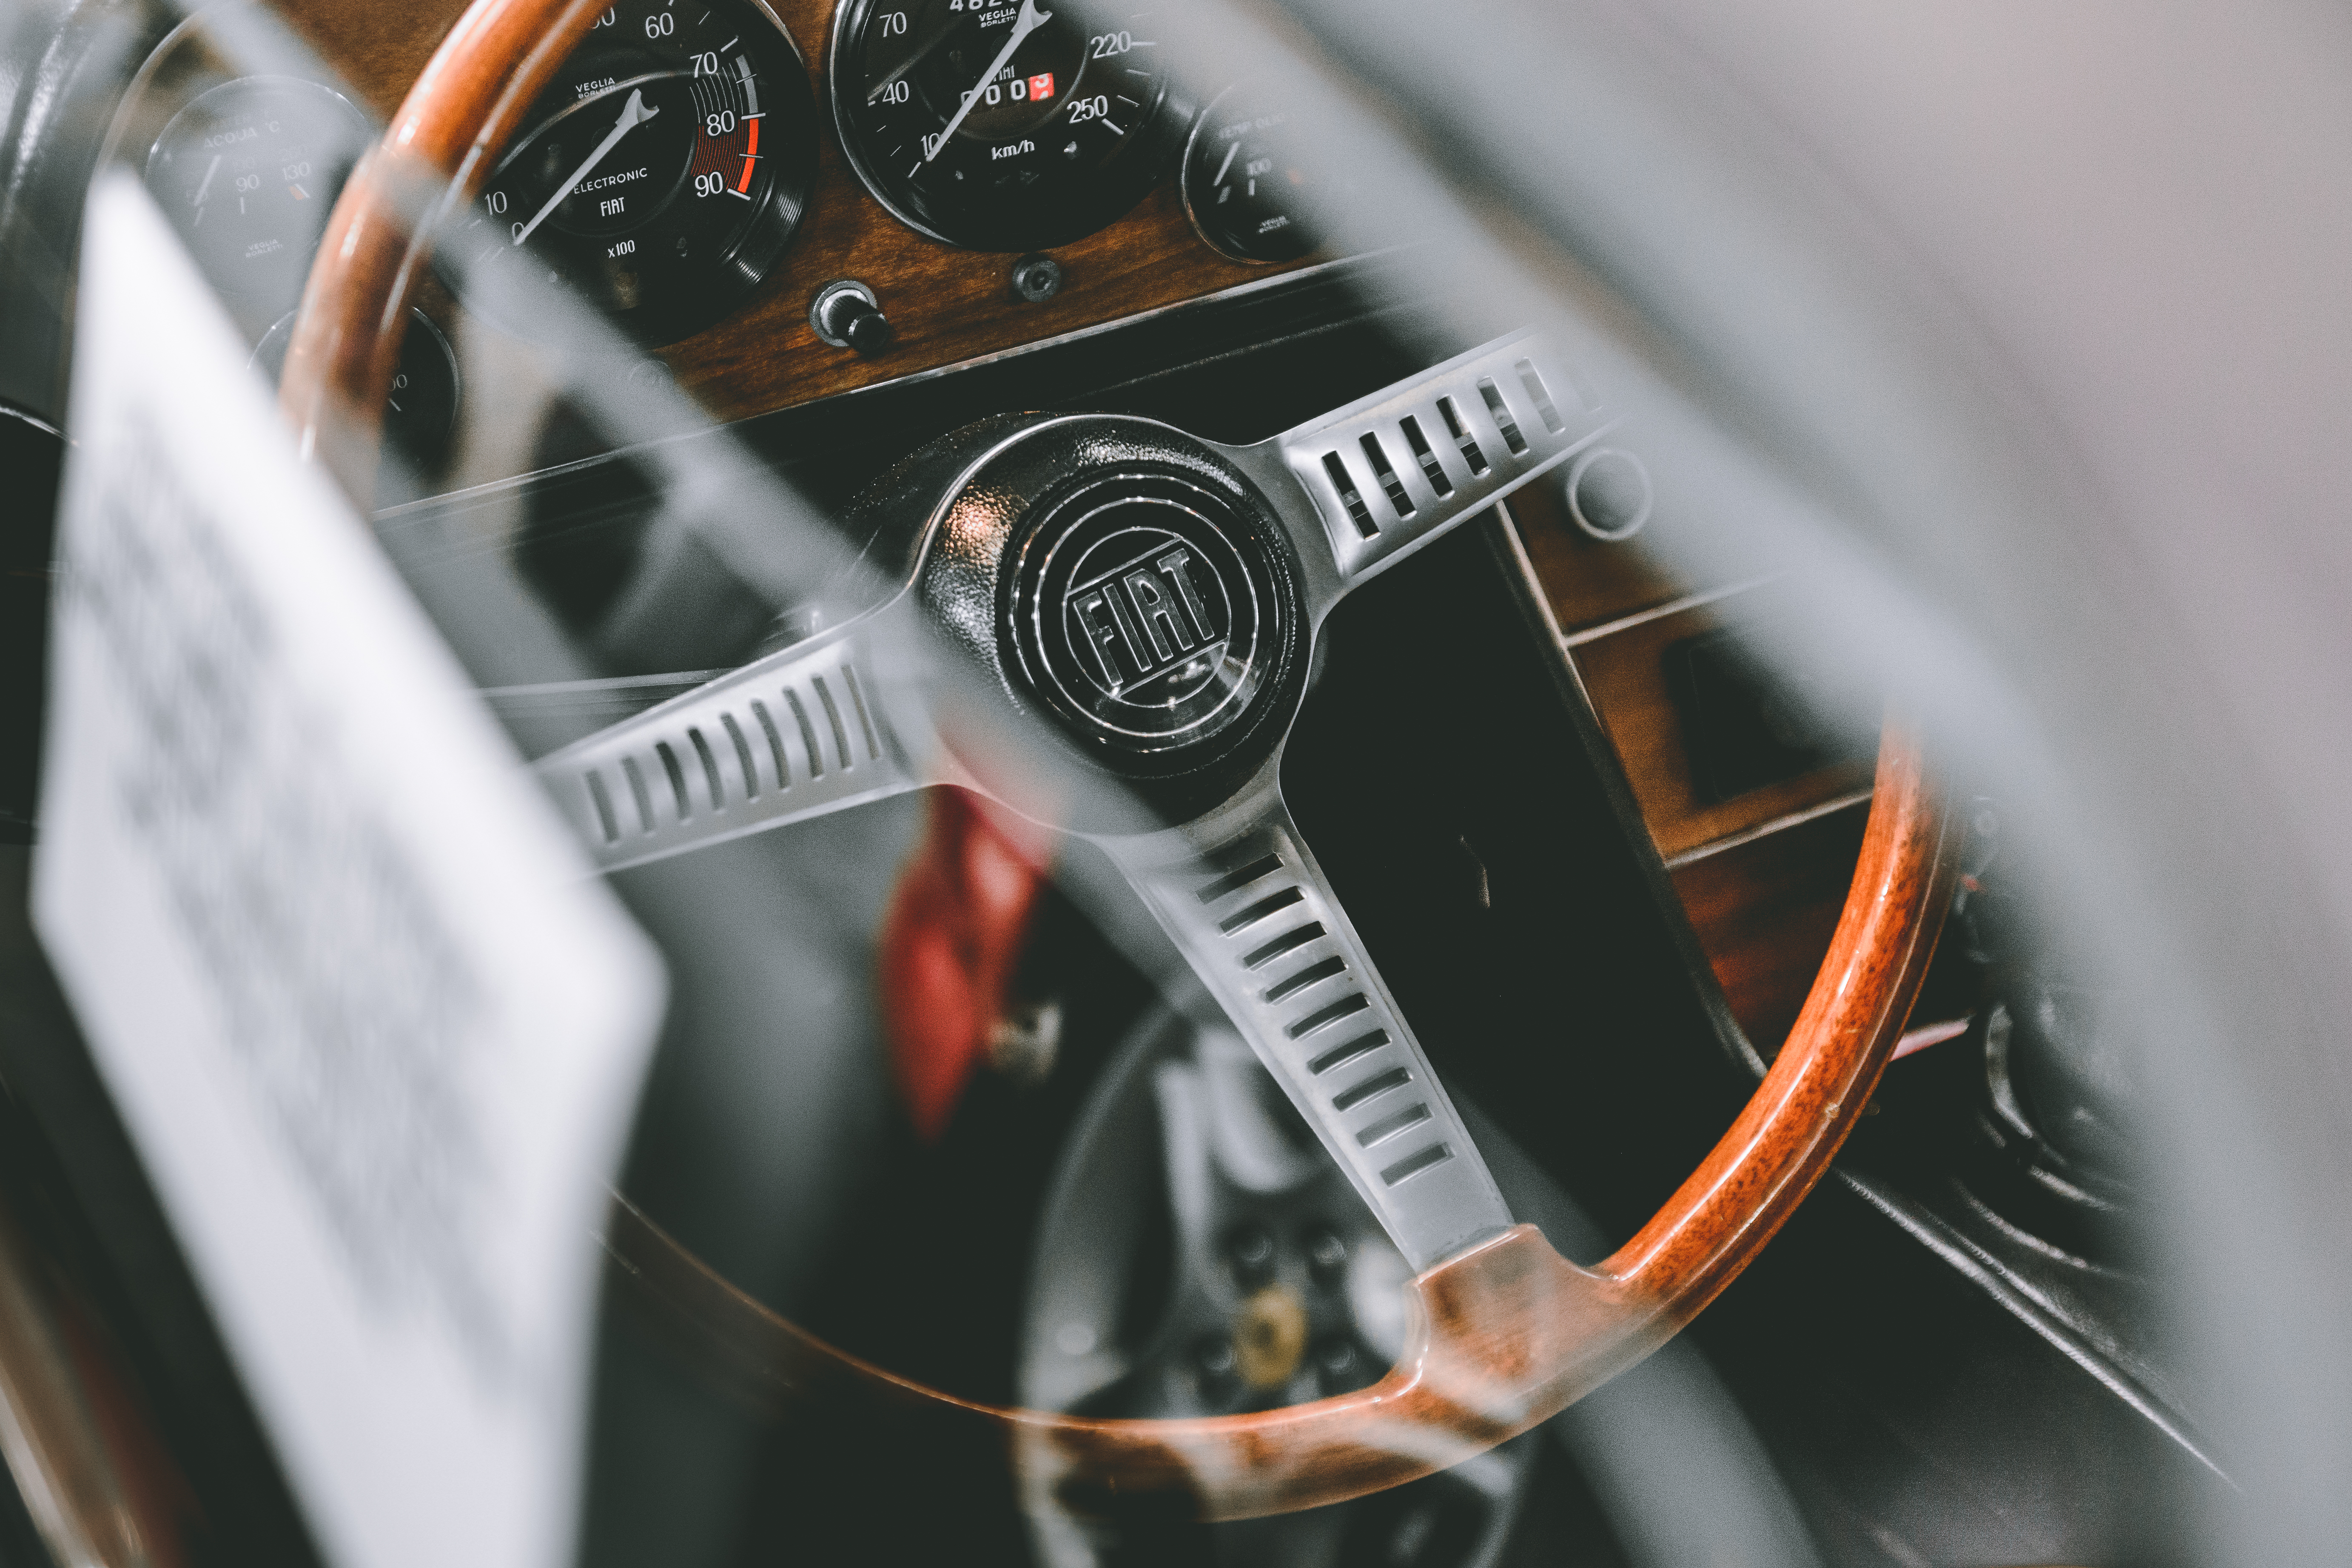
car, wheel, vehicle, steering wheel, land vehicle, automobile make, aircraft engine